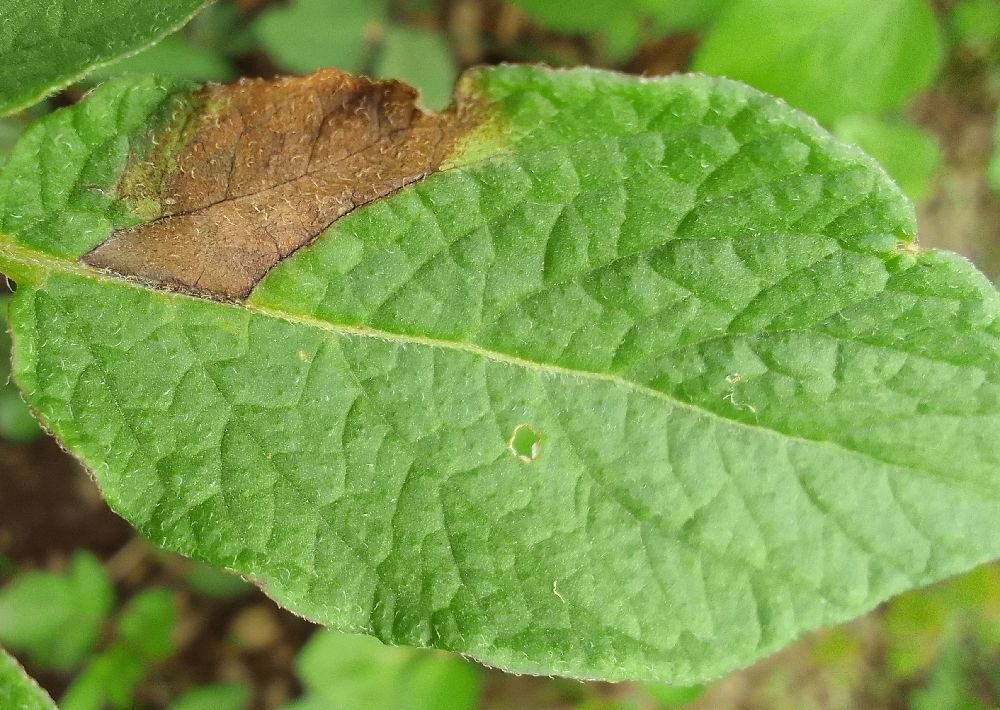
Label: Late blight